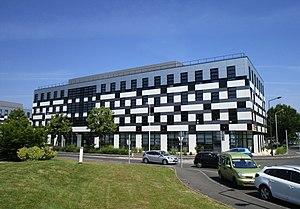
Immeubles de bureaux Campus, dans le quartier des Deux-Lions à Tours, construits en 2016.
Tours est une ville de l'Ouest de la France, sur les rives de la Loire et du Cher, dans le département d'Indre-et-Loire, dont elle est le chef-lieu. La commune est le chef-lieu de la métropole Tours Val de Loire et constitutive, avec son intercommunalité, de l’une des 22 métropoles françaises officielles.
Les Deux-Lions ou 2 Lions est un quartier situé dans le sud de la ville de Tours, en France. Son développement est initié au début des années 1990 sous le dernier mandat de Jean Royer et est toujours en cours à la fin des années 2010. Il accueille au début surtout des établissements d'enseignement supérieur, Polytech'Tours et l'UFR de droit de l'Université de Tours, puis des divertissements et un important centre commercial en 2009. Les logements se développent progressivement, puis des zones sont destinées à l'implantation d'entreprises.